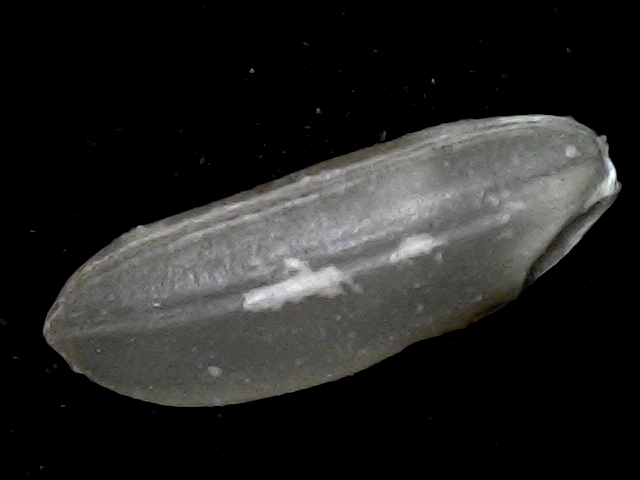
Rice variety: BD72